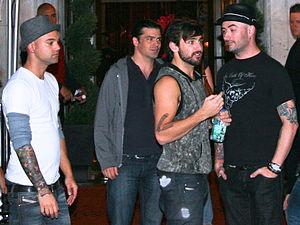
Hedley est un groupe de pop rock canadien, originaire d'Hedley, en Colombie-Britannique.